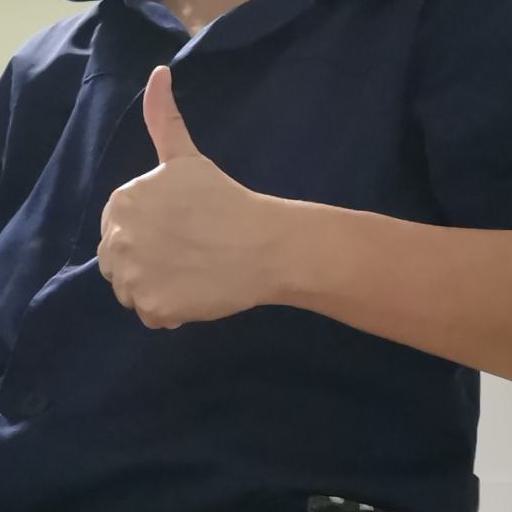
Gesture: like